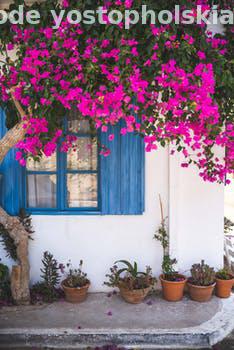
Label: Watermark